Bawang Shampoo

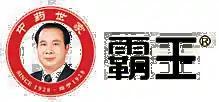
Logo of Bawang Shampoo

B&W International (Group) Holdings Limited is the fourth most popular shampoo manufacturer in China. Headquartered in Guangzhou, the company is engaged in the production of Chinese herbal medicine shampoo under the brand name Bawang. Jackie Chan, an international movie star, has been contracted to advertise Bawang Shampoo.